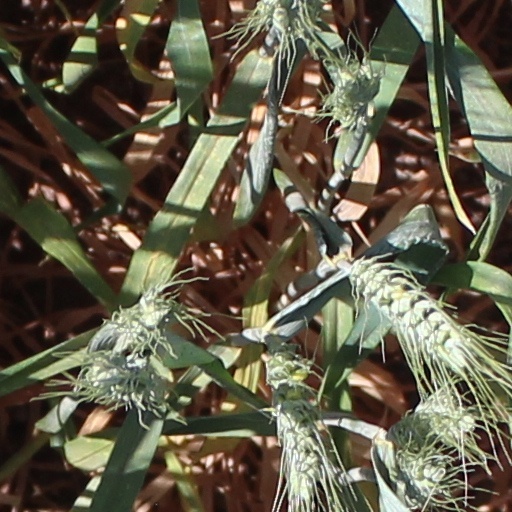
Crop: wheat